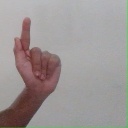
अक्षर: ळ